Randolph Schwabe

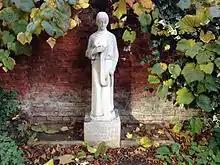
Schwabe's grave at St John-at-Hampstead in October 2016

Schwabe was born in Eccles, Greater Manchester, the youngest of two sons to Octavie Henriette Ermen and Lawrence Schwabe, a cotton merchant whose father had emigrated from Germany in 1820. The family moved several times before settling in Hemel Hempstead, Hertfordshire, where Lawrence Schwabe opened a printing and stationery business. Randolph was educated at a private school in Hemel Hempstead and from an early age showed a talent for drawing. In 1899, aged fourteen, he was enrolled at the Royal College of Art but was unhappy there and within a few months had transferred to the Slade School of Fine Art. In 1904 Schwabe won a Slade Scholarship and in 1905 won the college Summer Competition Prize. In 1906, a Slade scholarship allowed him to study at the Académie Julian in Paris before travelling to Italy in 1908. Working in Rome and Florence he gained a deep knowledge of Italian art and architecture. Work by Schwabe was shown at the New English Art Club in 1909 and he became a member in 1917, having become a member of the London Group in 1915. In April 1913 Schwabe married Gwendolen Jones and they were to have one daughter.